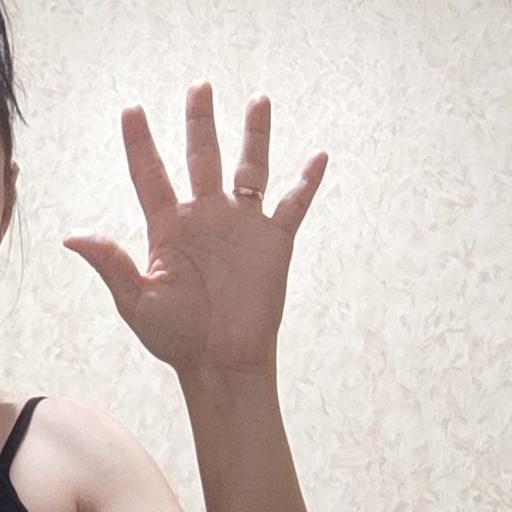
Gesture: palm